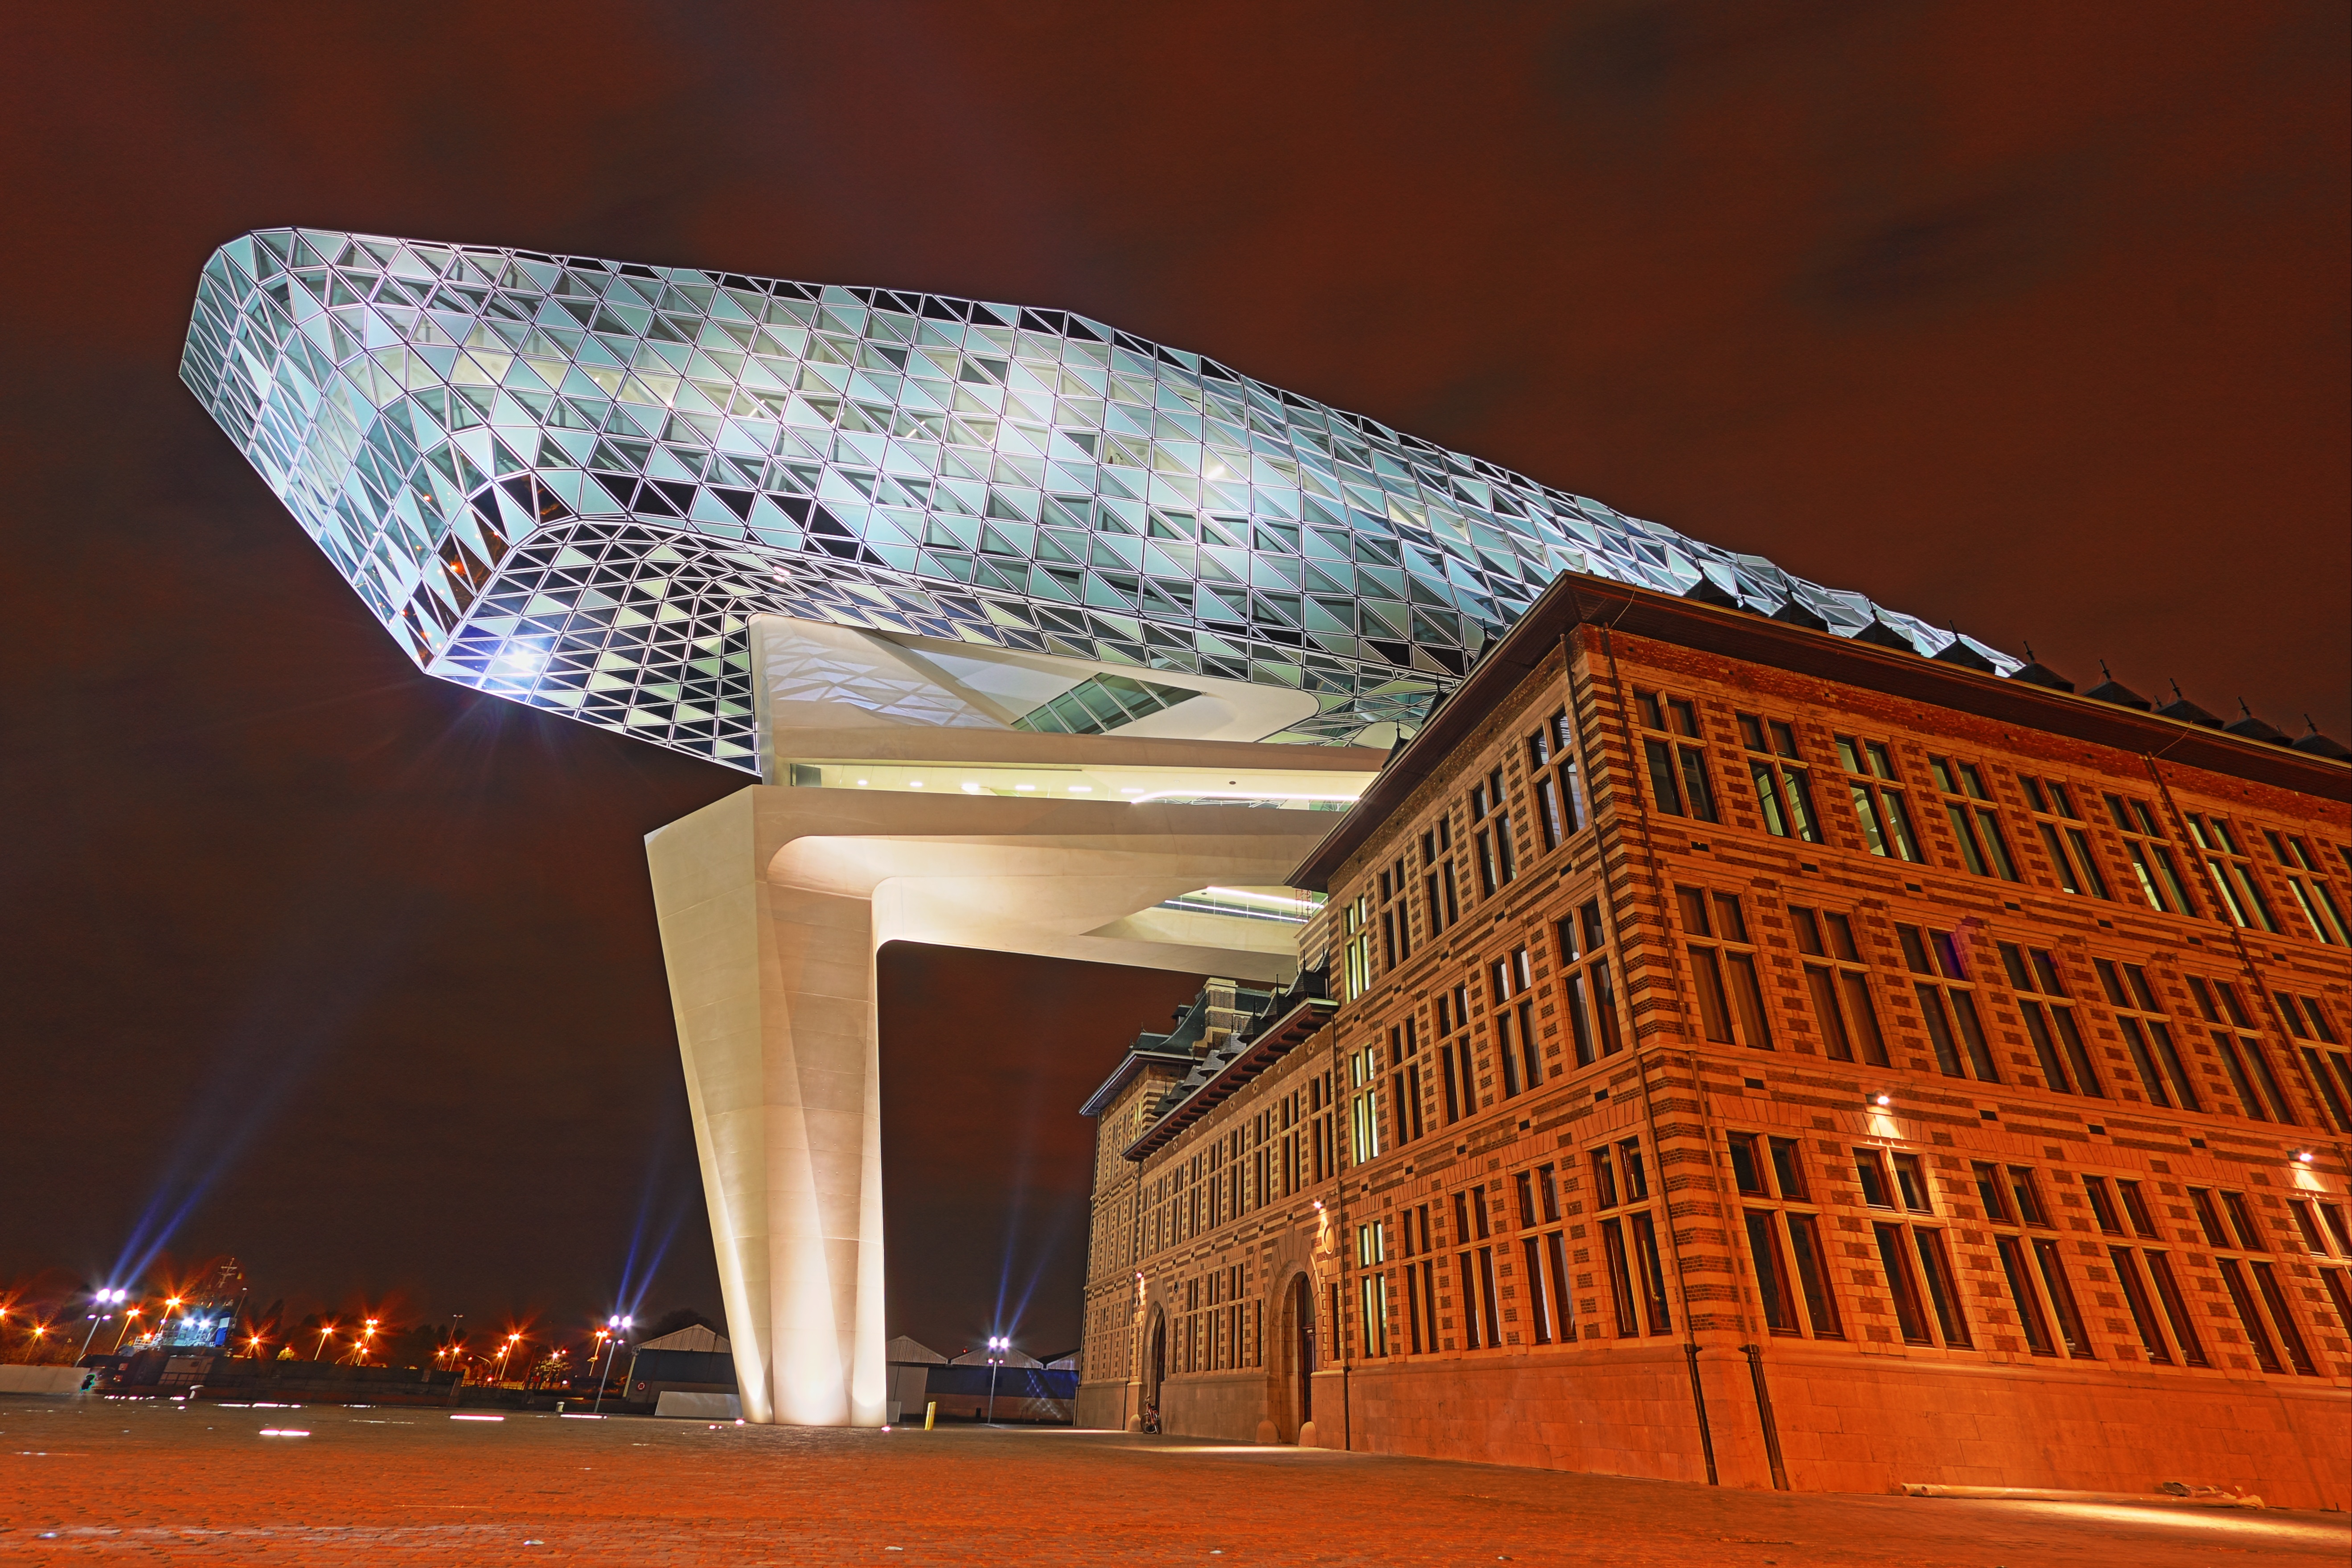
architecture, structure, night, glass, building, office, landmark, facade, harbor, port, modern, stadium, belgium, hdr, design, classic, tourist attraction, shape, antwerp, havenhuis, antwerpen, port house, flanders